Helen of Bosnia

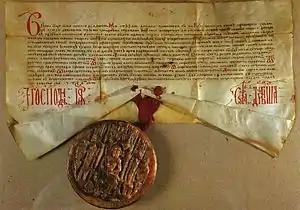
A charter issued by Dabiša and endorsed by Helen, granting the village Veljaci to their daughter Stana, to be inherited by her daughter Vladava and son-in-law Juraj Radivojević

Nothing is known for certain about Helen's origin. She was most likely a member of the Nikolić noble family from Zachlumia.